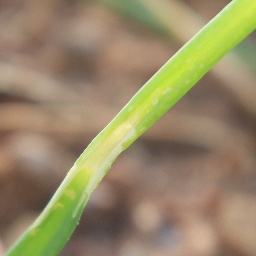
Label: Iris yellow virus